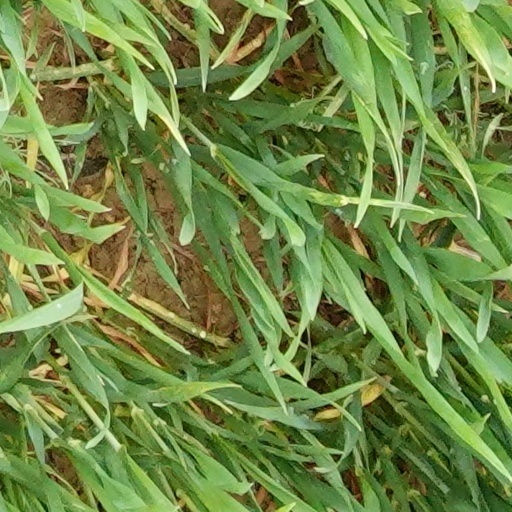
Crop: wheat